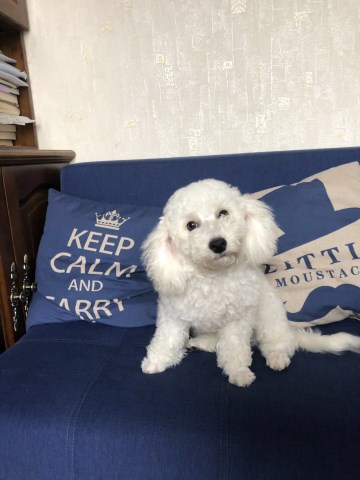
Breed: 3083-n000117-Bichon_Frise